South Witham

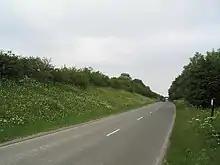
Nature reserve along former railway cutting

Crossing the road, the boundary goes due eastwards to meet the A1, which it then follows due south on the east side of the road. The boundary goes through The Fox, with North Witham parish to the east, to a point just south of the A1 interchange. The A1 was upgraded in early August 1971, through Rutland, to Tickencote (built by Rutland County Council). Before the road was improved, the South Witham crossroads on the A1 lay at the point where the sliproads join today.